Island Rail Corridor

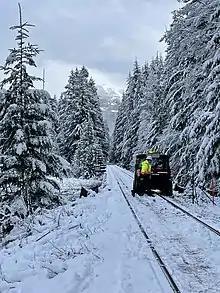
Loon Lake, Port Alberni Subdivision

MacDonald gave British Columbia the choice of Dunsmuir or Lewis M. Clement of San Francisco, chief engineer of the Western Division of the Atlantic and Pacific Railroad, for the contract. Dunsmuir travelled to Ottawa in 1882 with letters of introduction from John Hamilton Gray, one of the Fathers of Confederation, and Joseph Trutch, the first lieutenant governor of British Columbia, both men in favour with Macdonald. After a visit to Ottawa to present himself directly for this project, Dunsmuir went off to Scotland. While in Scotland, Dunsmuir received the news that the provincial government had chosen the Vancouver Land and Railway Company controlled by Clement for the job. Dunsmuir was surprised that Clement would take the contract without a cash grant in addition to the land and commit to building the railway to Seymour Narrows, near Campbell River. When Clement and his company failed to come up with the necessary financial security, Macdonald quickly moved to accept Dunsmuir's terms.